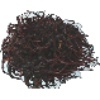
Label: rambutan